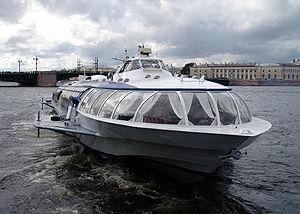
Un hydroptère, du préfixe hydro-, et du suffixe -ptère, hydrofoil boat en anglais, est un type de bateau dont la coque s’élève et se maintient en équilibre hors de l’eau à partir d'une certaine vitesse grâce à la portance d'un ensemble d'ailes immergées ou foils, qui fonctionnent selon le même principe qu’une aile d'avion. En supprimant la traînée de frottement et de vague de la coque, cette technique permet d’augmenter la vitesse des bateaux.